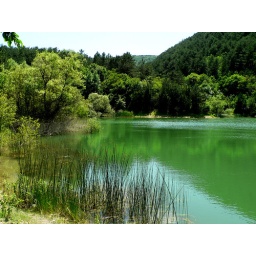
Crimea, green reflection in a mountain lake